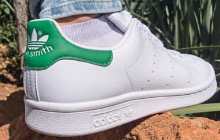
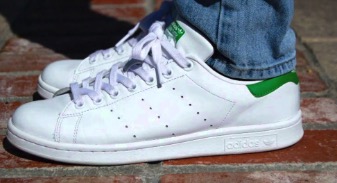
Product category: misc
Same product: yes